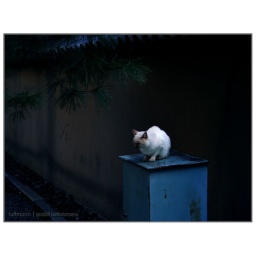
white cat in kyoto